Eduard Kojnok

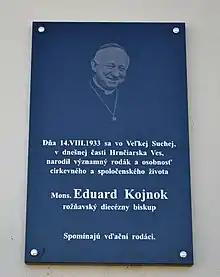
Memorial plaque of Bishop Edvard Kojnok

Eduard Kojnok (14 August 1933 in Veľká Suchá – 27 October 2011 in Rožňava) was the Roman Catholic bishop of the Roman Catholic Diocese of Rožňava, Slovakia.